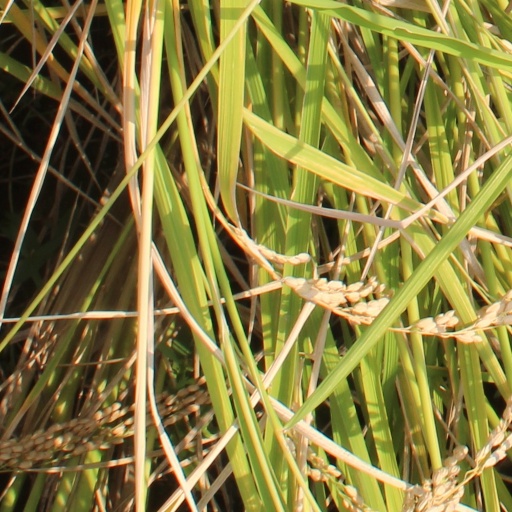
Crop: rice